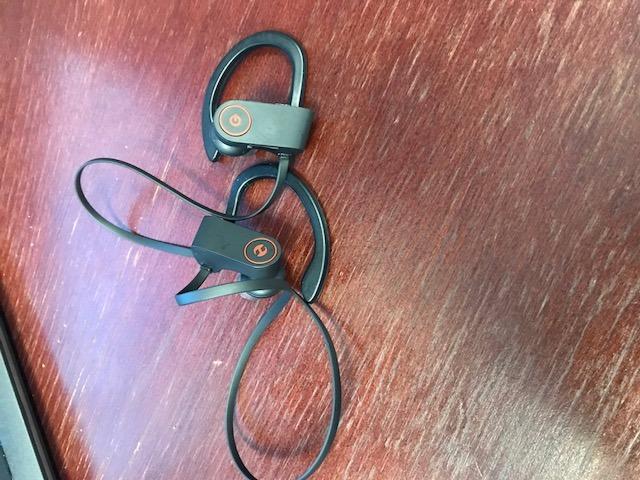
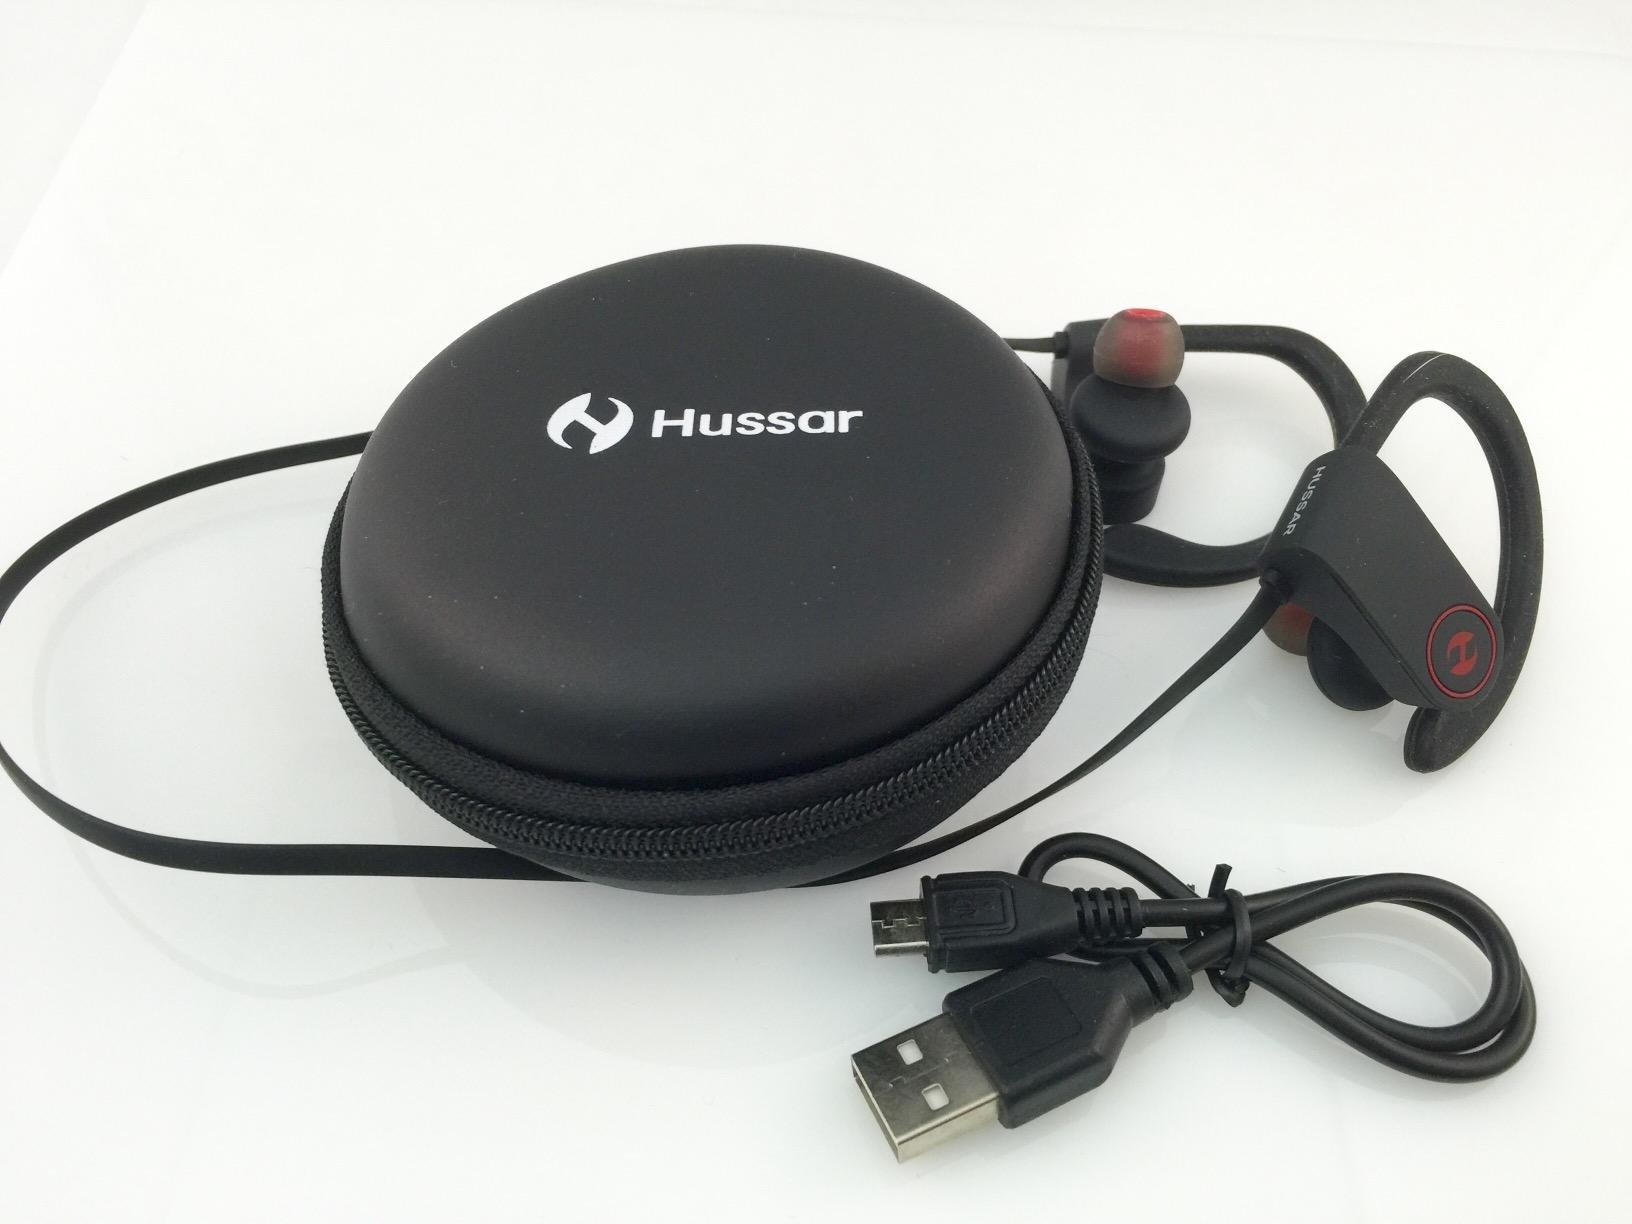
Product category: headphones
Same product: yes